Eurostar

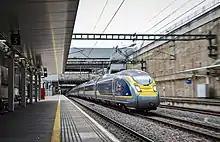
Eurostar service passing Stratford International

On 7 October 2010, it was reported that Eurostar had selected Siemens as preferred bidder to supply 10 Siemens Velaro trainsets at a cost of €600million These would be sixteen-car, self-propelled, trainsets built to meet Channel Tunnel requirements. The top speed of the e320 trainsets is with 902 seats, compared to the e300 fleet which has a top speed of and a seating capacity of 750. Total traction power will be rated at . The e320 trainsets would also be quadri-current, adding the ability to run on the system used in Germany, allowing for an expanded route network, including services between London and Cologne.